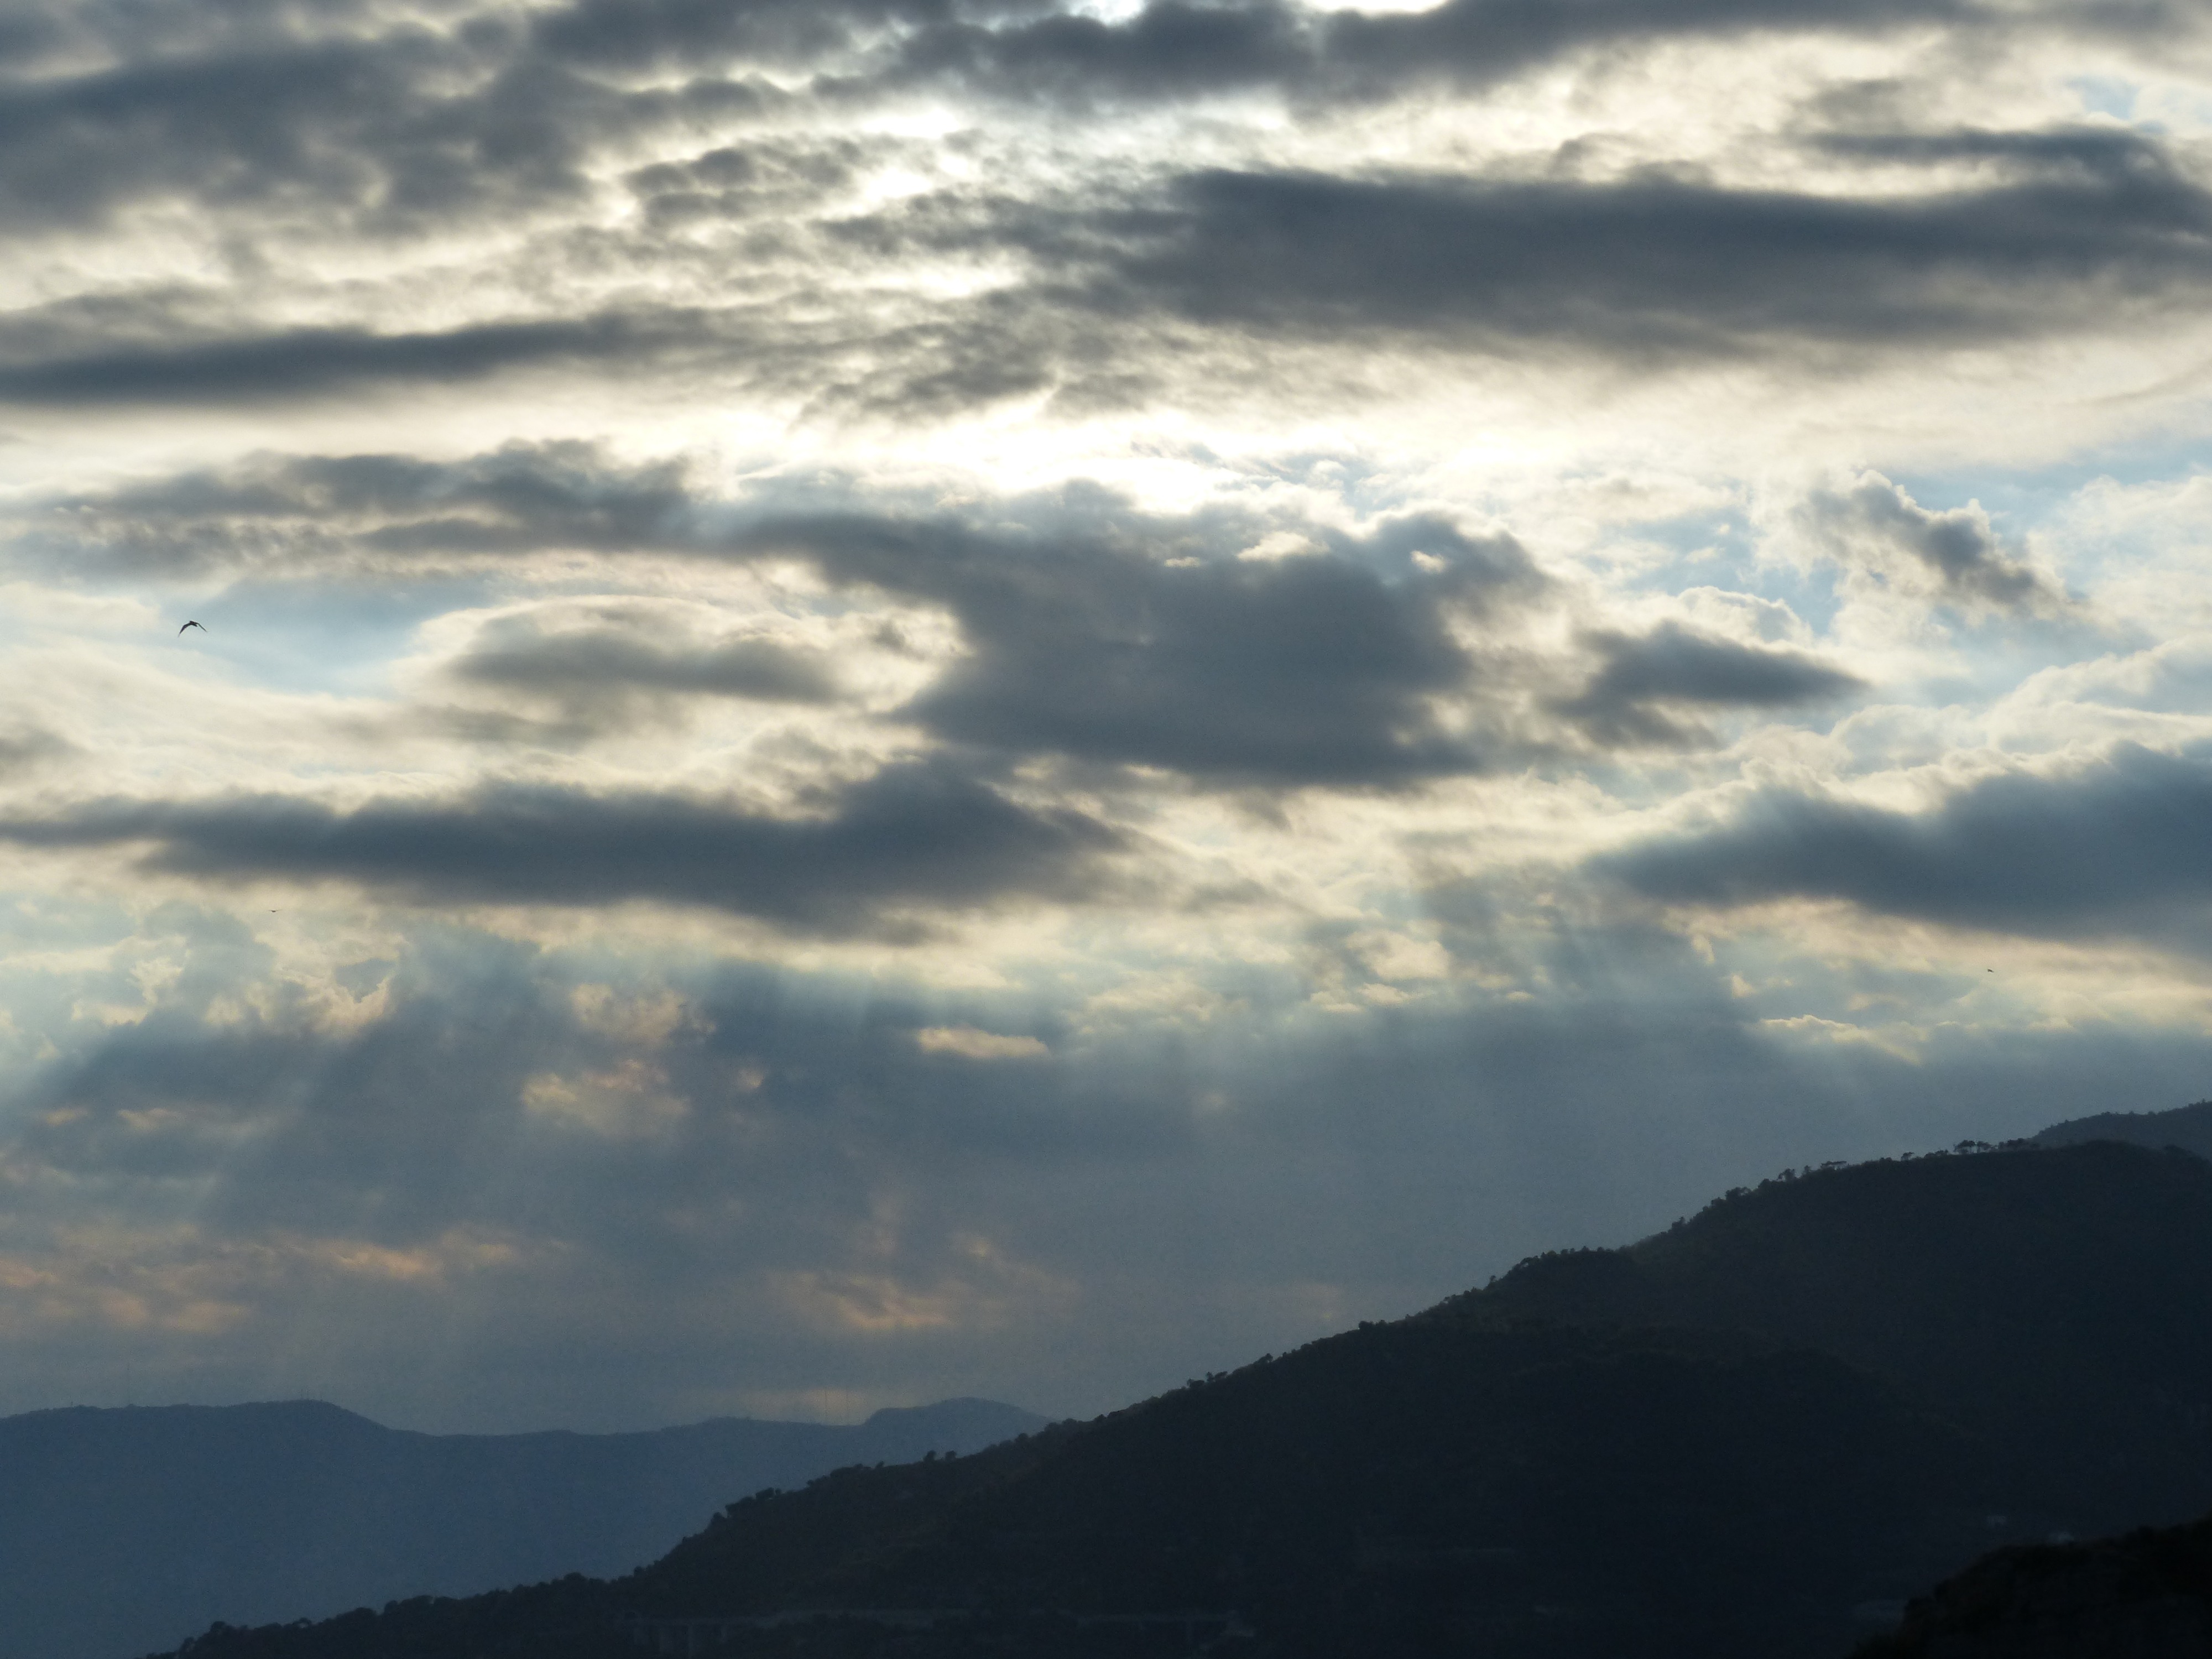
horizon, mountain, cloud, sky, sun, sunlight, morning, hill, dawn, atmosphere, mountain range, dusk, cumulus, covered, clouds, weird, gloomy, hidden, sunbeam, meteorological phenomenon, atmospheric phenomenon, mountainous landforms, ligurian coast